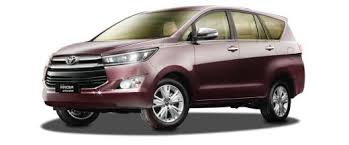
Label: noambulance